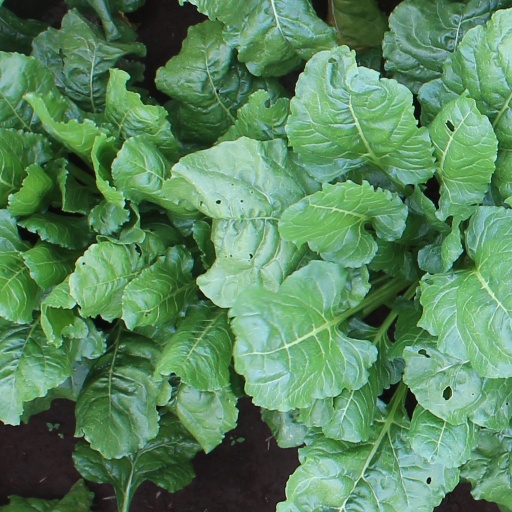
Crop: sugar beet